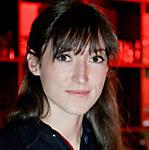
Age: 28